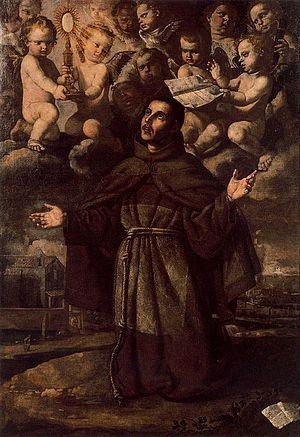
Juan de los Ángeles est un franciscain déchaussé du Siècle d'or espagnol, dont les ouvrages sont devenus des classiques de la littérature religieuse. À la suite de Bernardino de Laredo, il a fait passer dans la spiritualité espagnole des XVIᵉ et XVIIᵉ siècles, certains concepts issus de la tradition franciscaine et de la Mystique rhénane.